Digital Single Market

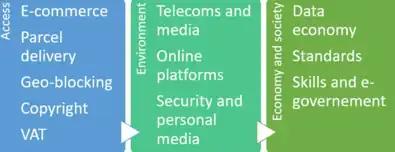
These are the three pillars that are the basis of the Digital Single Market strategy.

The commission has decided to put in place a strategy for the period 2014 - 2019 called "The Digital Single Market Strategy" (DSMS). It aims to give citizens and businesses better access to the digital world. This strategy is based on 3 pillars, each with 3 actions, and with the objective of achieving 16 measures.